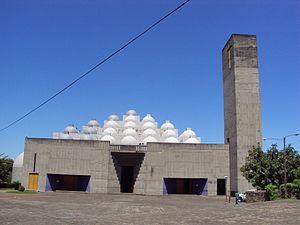
Managua ou Leal Villa de Santiago de Managua est une commune du Nicaragua, ainsi que le chef-lieu du département de Managua. Elle aussi la capitale du pays, le siège du gouvernement et des pouvoirs de l'État.